Jean-Antoine Carrel

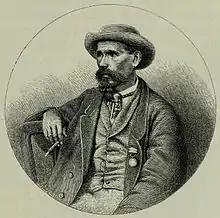
Carrel, as depicted in Edward Whymper's memoir "Scrambles Amongst the Alps"

Jean-Antoine Carrel (1829 – August 1891) was an Italian mountain climber and guide. He had made climbs with Edward Whymper and was his rival when he attempted to climb the Matterhorn for the first time. Whymper ultimately succeeded in making the mountain's first ascent in July 1865 while Carrel led the party that achieved the second ascent three days later. Carrel was in the group that became the first Europeans to reach the summit of Chimborazo in 1880. He died from exhaustion when guiding a party on the south side of the Matterhorn.